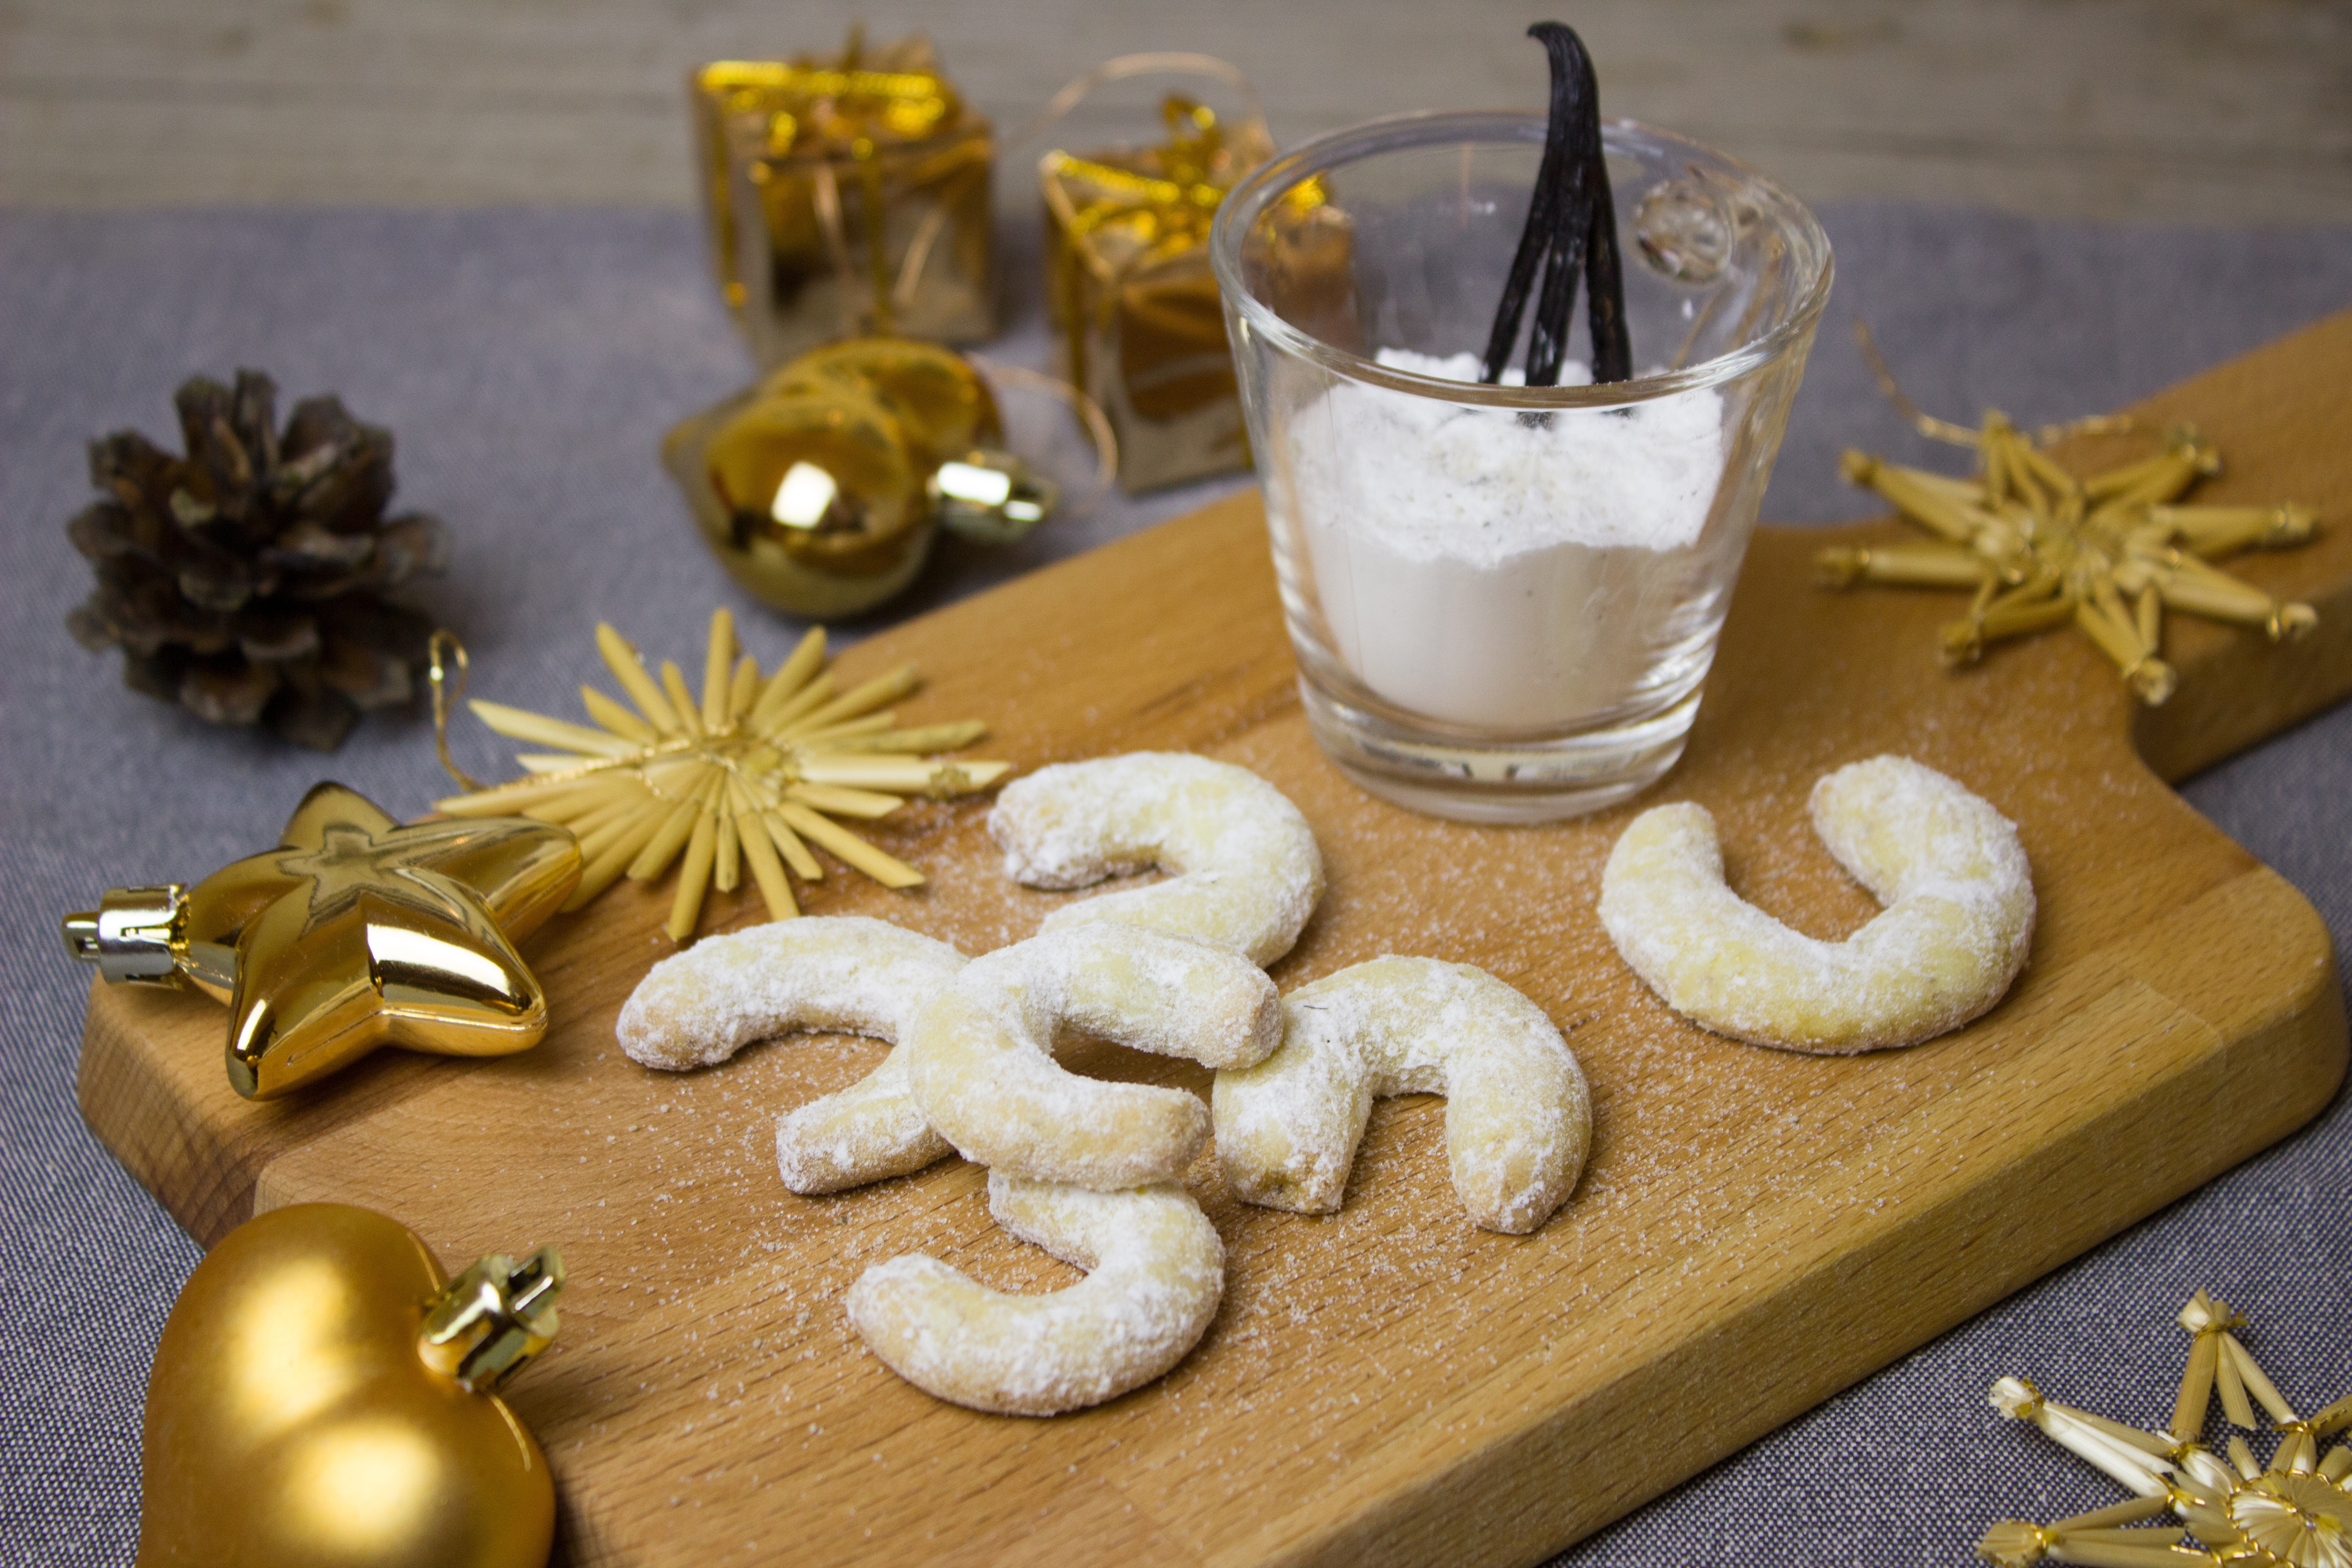
sweet, food, produce, baking, christmas, cookie, dessert, advent, bake, christmas cookies, christmas time, pastries, icing sugar, nuts, cookies, sugar, vanilla, flavor, small cakes, christmas baking, baking cookies, vanilla sugar, fine pastry, crescents, vanillekipferl, snack food, cone shape